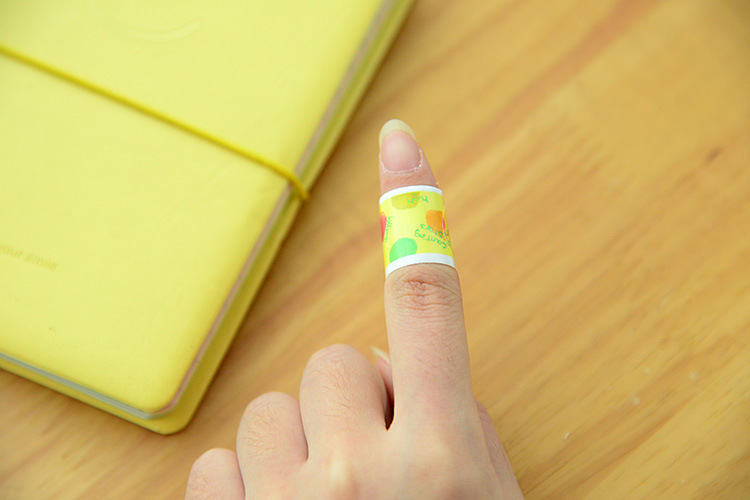
Label: trash